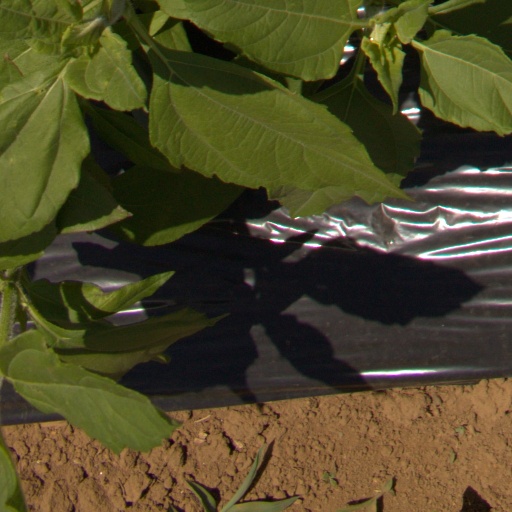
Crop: Jerusalem artichoke